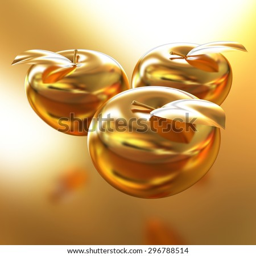
gold apples on a gold background